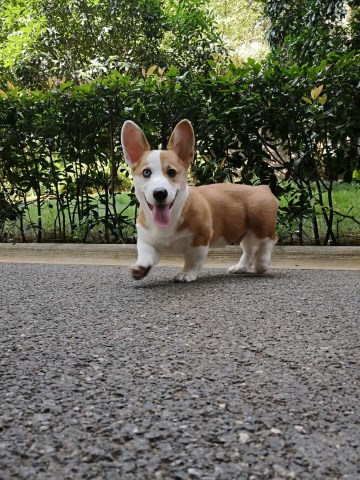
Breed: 2909-n000116-Cardigan